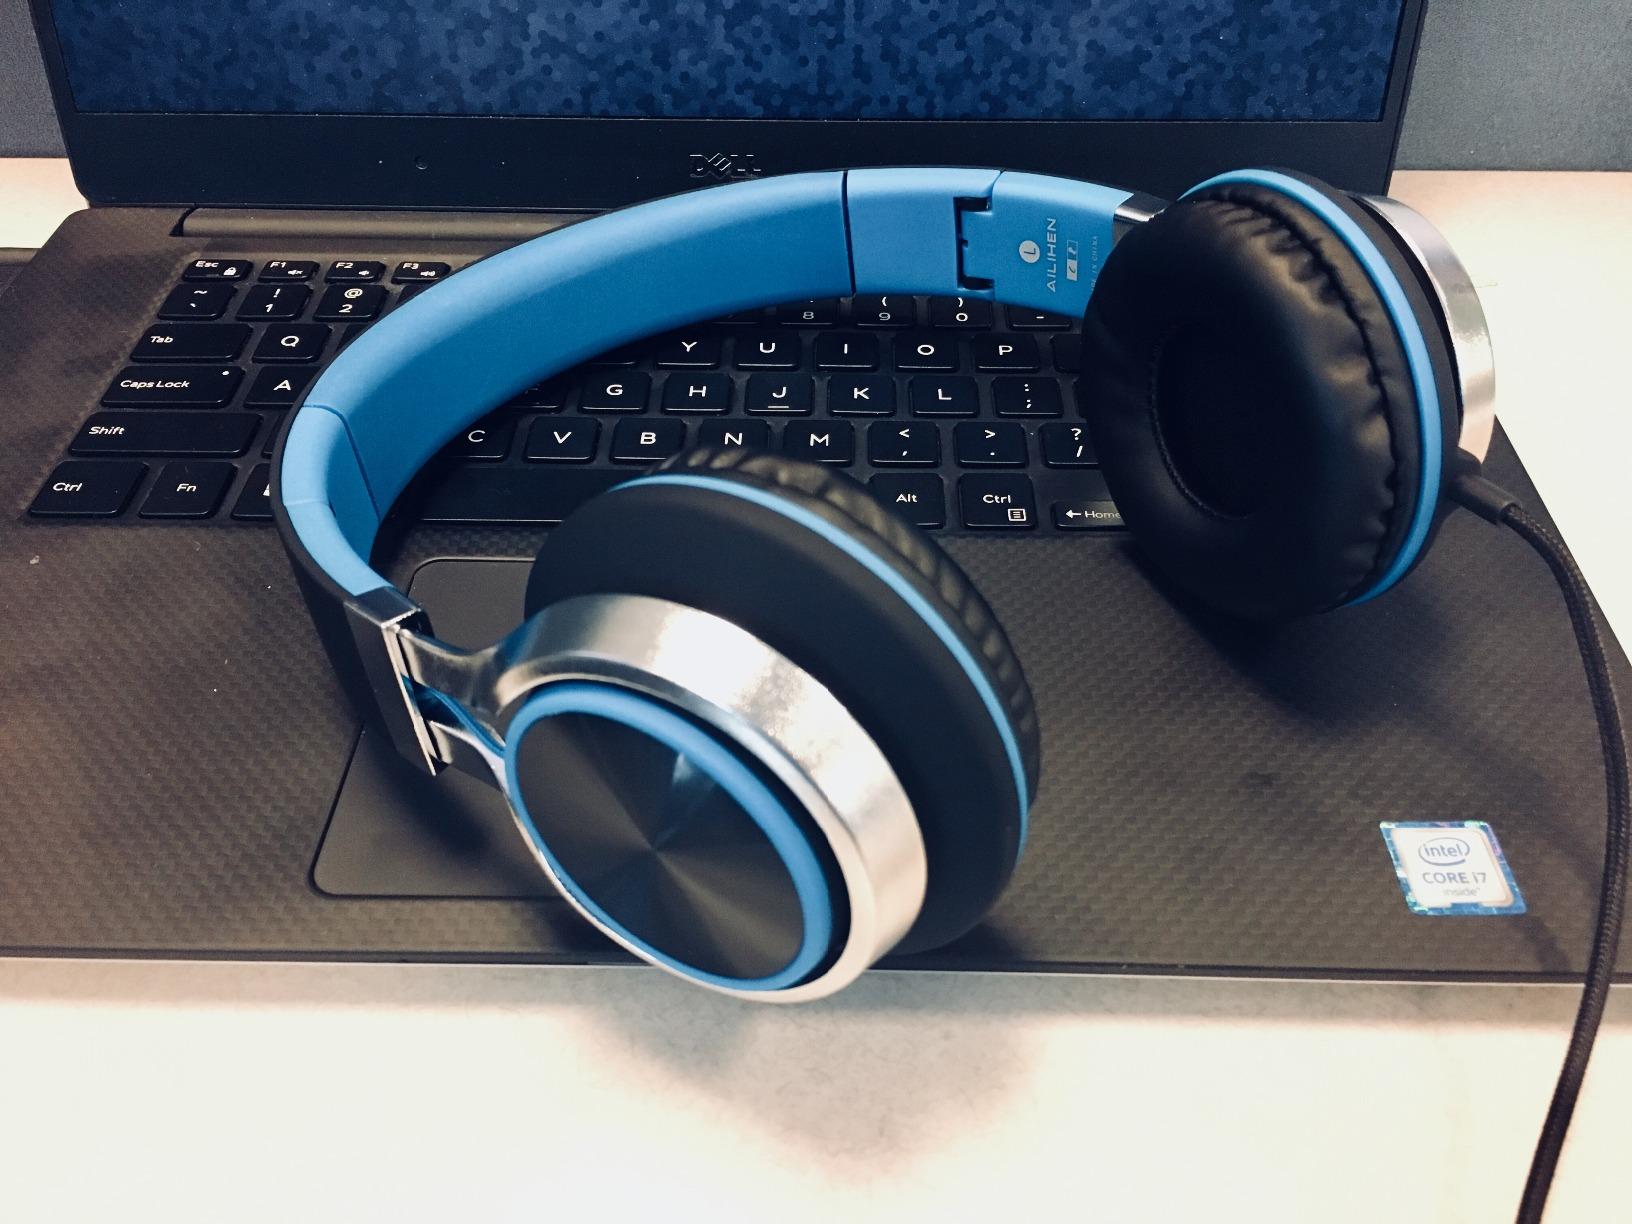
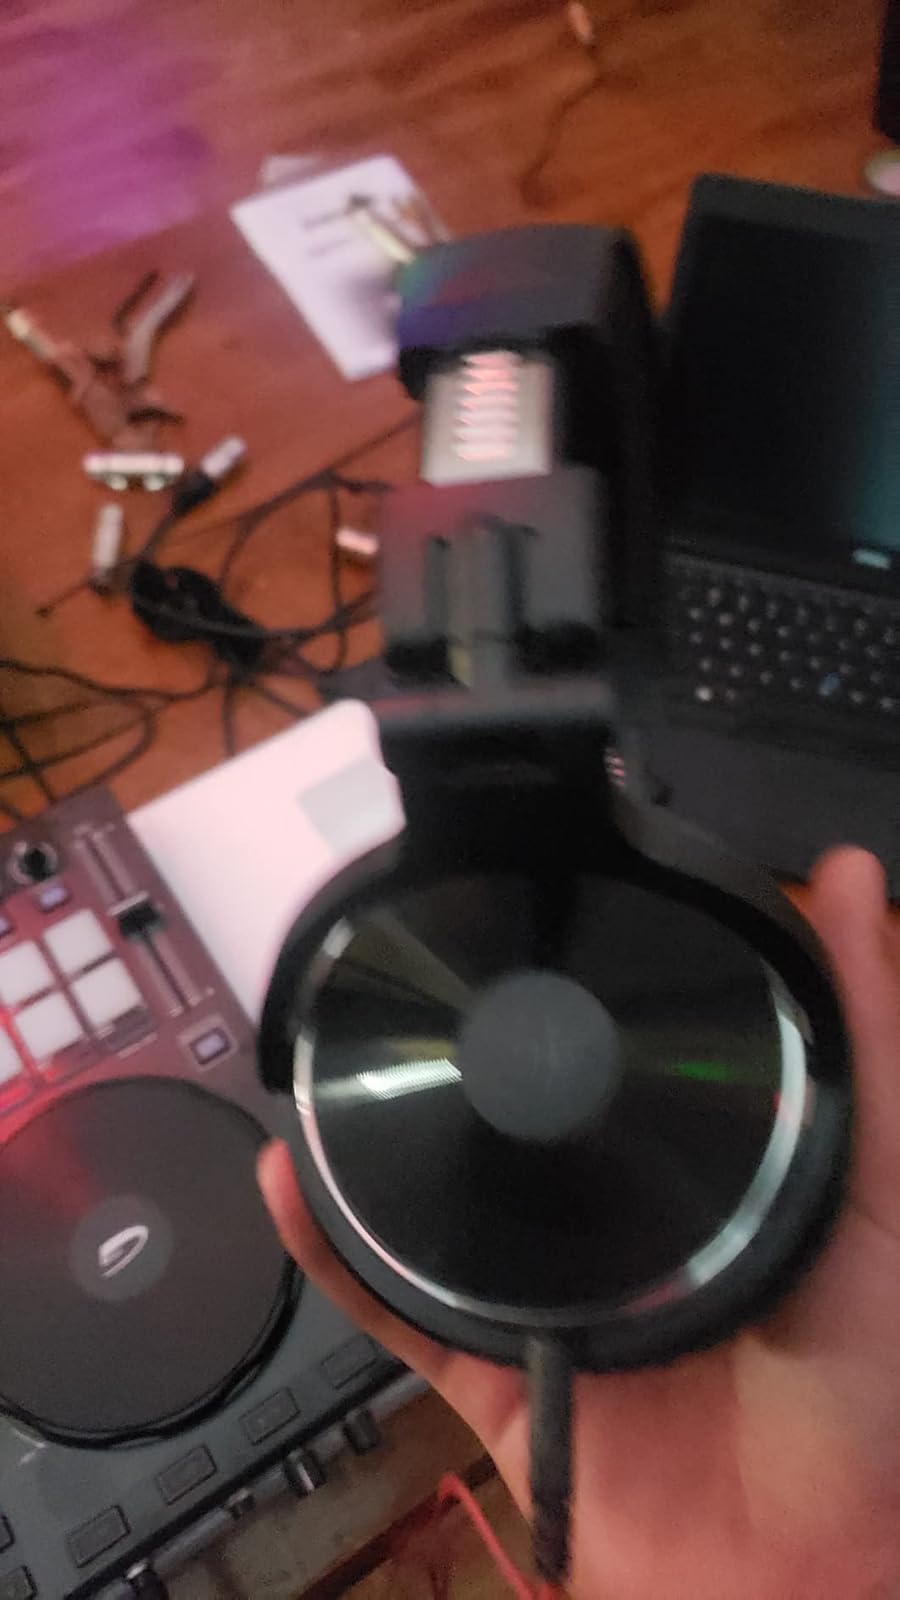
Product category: headphones
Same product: no